Morrice James, Baron Saint Brides

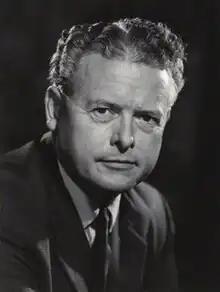

John Morrice Cairns James, Baron Saint Brides, (30 April 1916 – 26 November 1989), normally known as Morrice James, was a senior British diplomat. He served as British High Commissioner to Pakistan, India and Australia, and was known as a specialist in the affairs of the Indian Subcontinent.